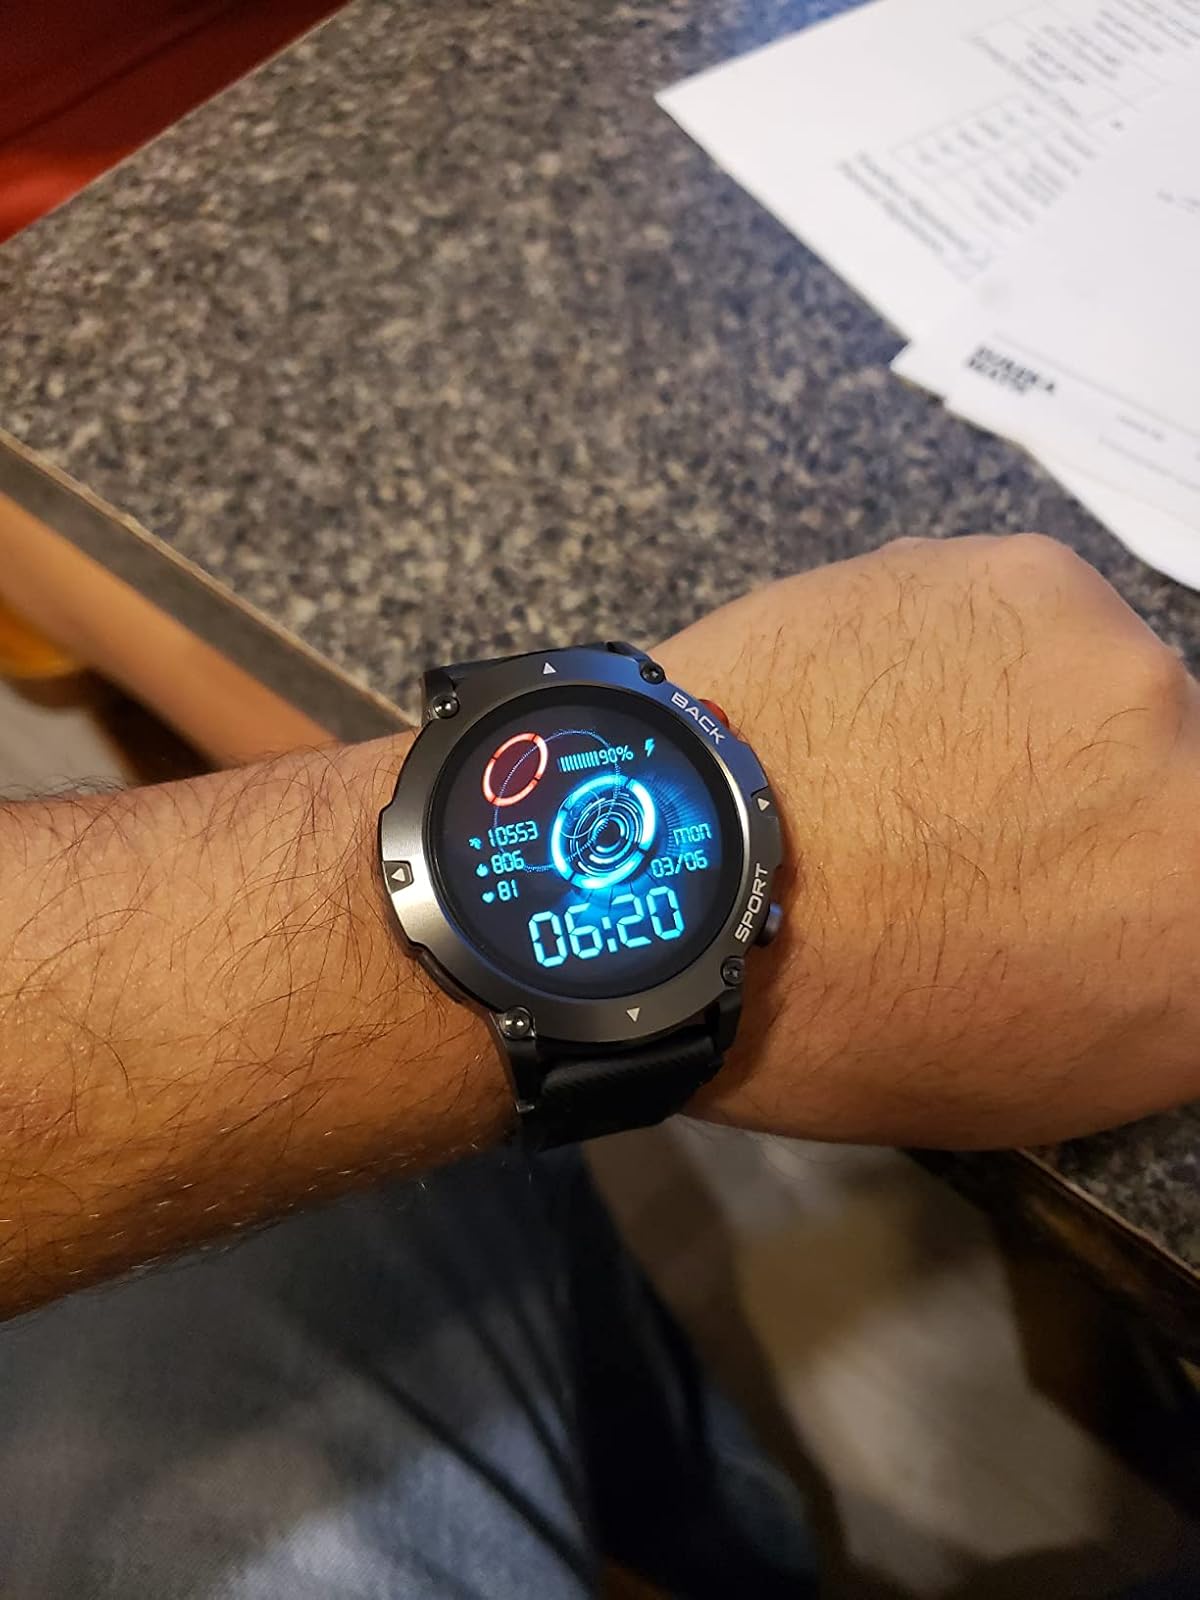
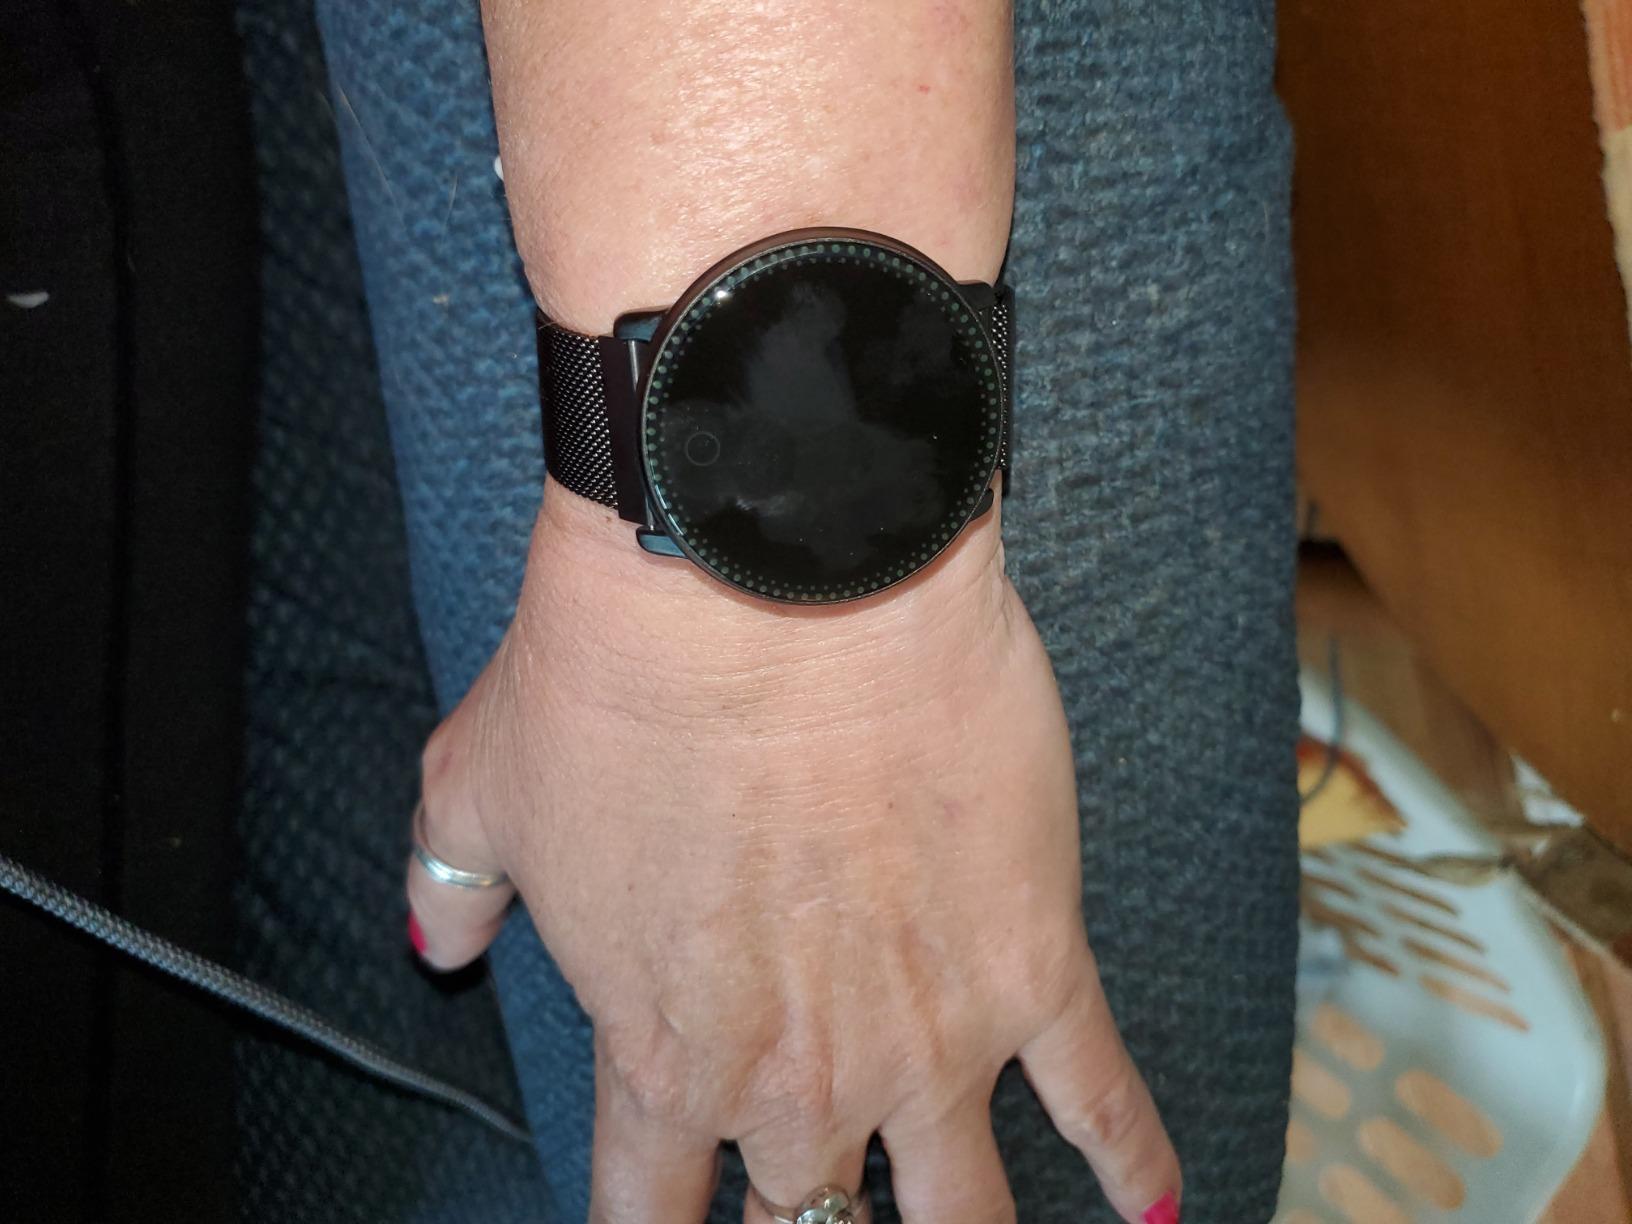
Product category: smartwatch
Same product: no